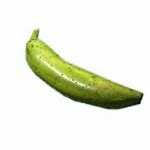
Label: banana